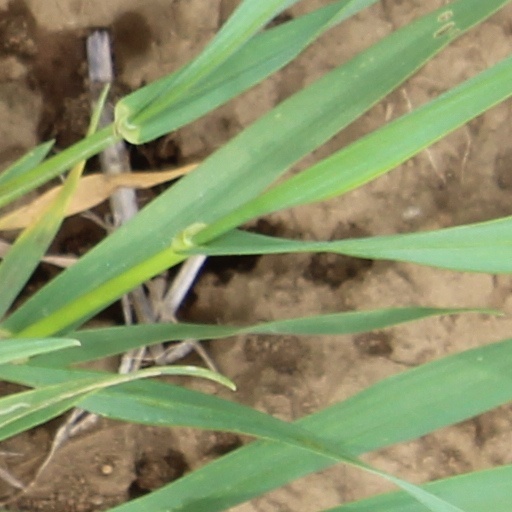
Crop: wheat